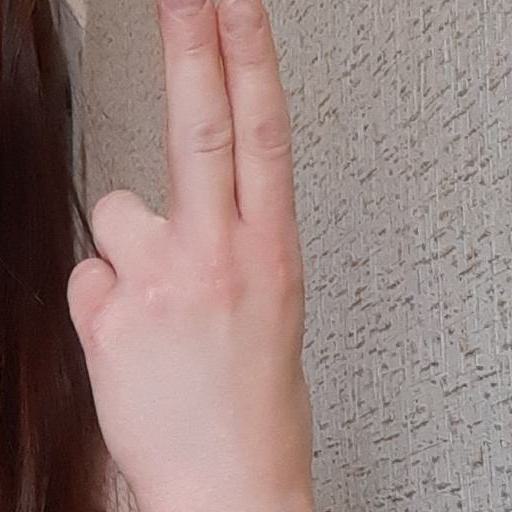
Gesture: two_up_inverted